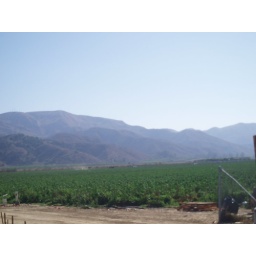
Camulos view from entrance - near highway - pepper field